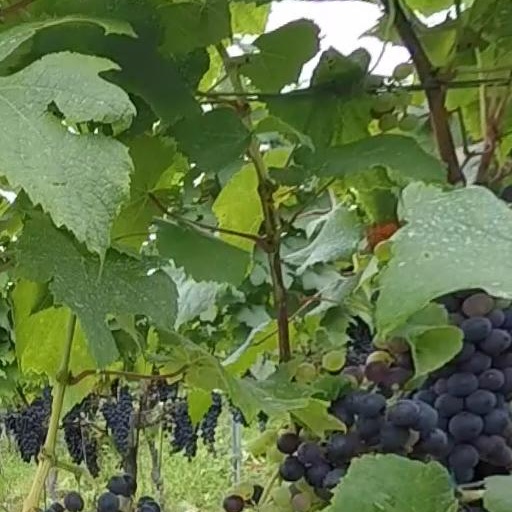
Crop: grape